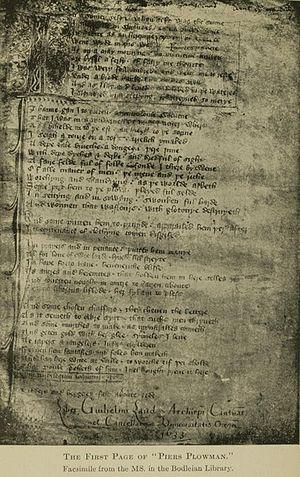
Piers Plowman ou Visio Willelmi de Petro Ploughman est le titre d'un poème allégorique de plus de sept mille vers en moyen-anglais, composés entre 1360 et 1387 par William Langland. Il est écrit en vers allitératifs et divisé en deux parties nommées passus. Piers est considéré par de nombreux critiques comme l'une des toutes premières grandes œuvres de la littérature anglaise au Moyen Âge, au même titre que les Contes de Canterbury de Chaucer, et Sire Gauvain et le Chevalier vert.